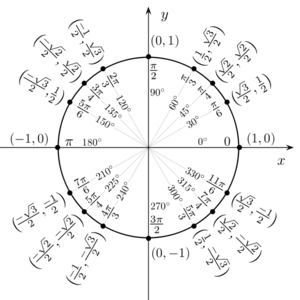
Grad (vinkelmål)
Graderne i en cirkel.
Grader er et mål for størrelsen af en vinkel. Der går 360 grader på en tørn, mens en ret vinkel er på 90 grader. Man benytter også symbolet ° for grader, og skriver således f.eks. 90° for en ret vinkel.